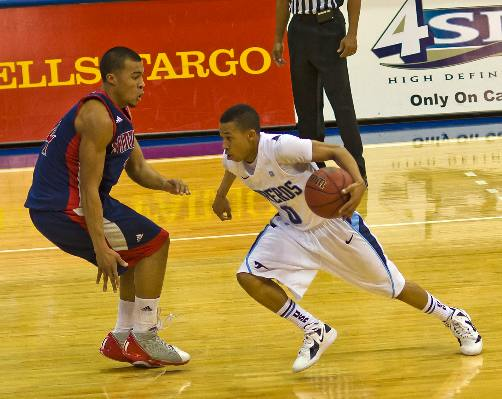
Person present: Yes